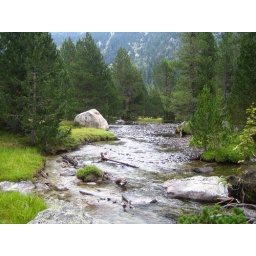
or twisted waters--the only national park in catalunya and home to lots of canals like this. (and water in general.)